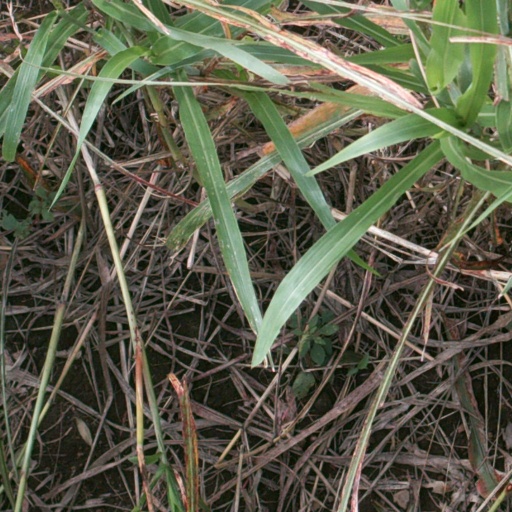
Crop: sorghum